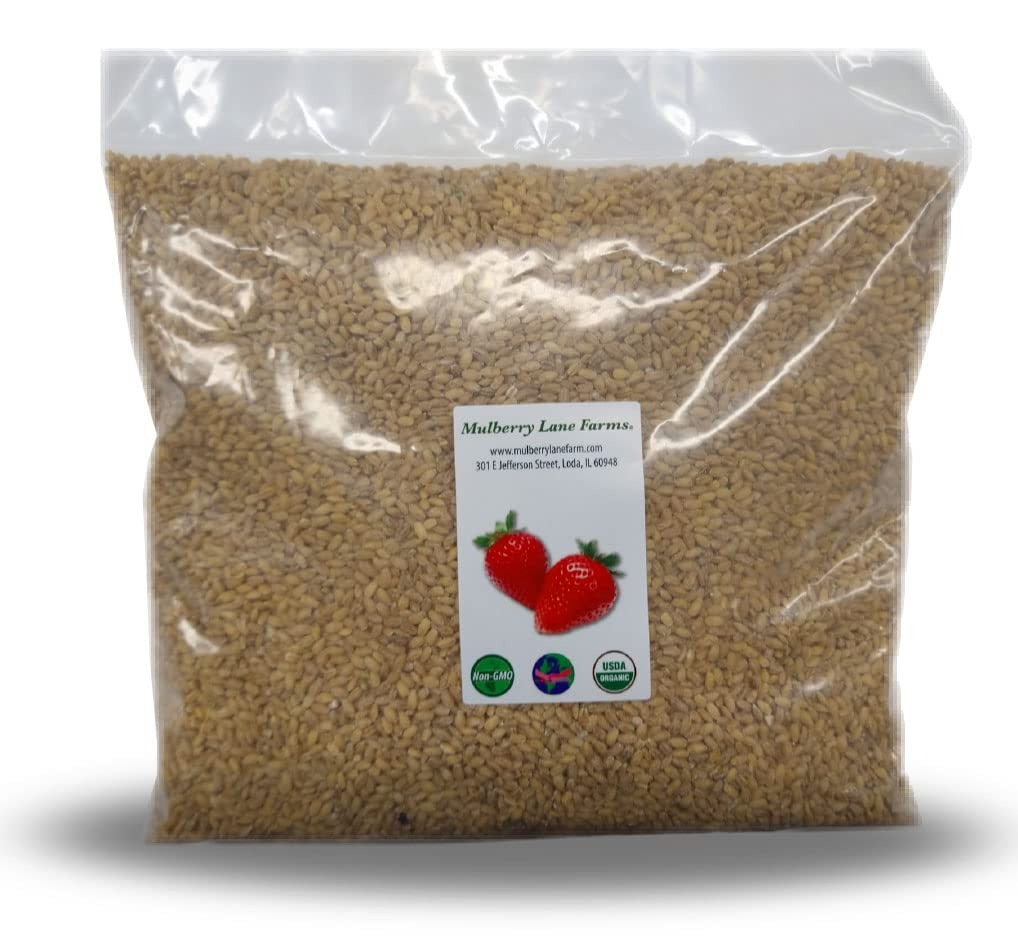
Item Name: Hulled Barley 5 Pounds (dehulled) USDA Certified Organic Non-GMO Bulk, Product of USA, Mulberry Lane Farms
Bullet Point 1: Fresh from the farm. Grown in the USA! High in beta glucans!
Bullet Point 2: USDA Certified Organic, Non-GMO. Certified organic by Global Organic Alliance (GOA)
Bullet Point 3: Ships bulk; saves you money! Minimalist packaging!
Bullet Point 4: Outer coarse husk removed.
Bullet Point 5: Appetite suppressant. Fills you up and great for health too!
Product Description: Hulled Barley.
Value: 80.0
Unit: Ounce

Price: 28.99